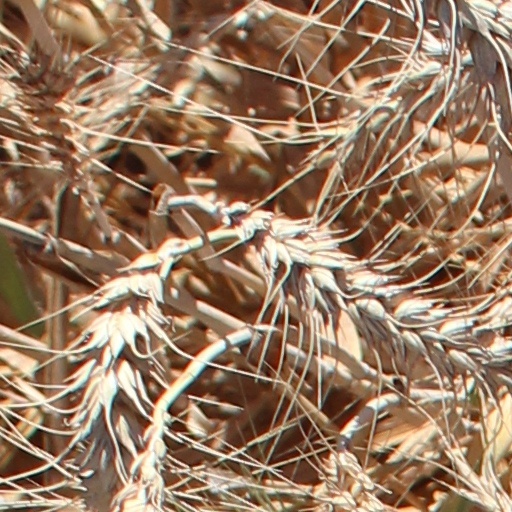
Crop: wheat